BugAboo

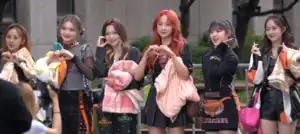

BugAboo (commonly stylized as bugAboo) was a South Korean girl group formed and managed by A Team Entertainment. The group was composed of six members: Eunchae, Yoona, Rainie, Cyan, Choyeon, and Zin. The group made their debut on October 25, 2021, with the release of their eponymous single album. After a year and two months of activities, the group officially disbanded on December 8, 2022.